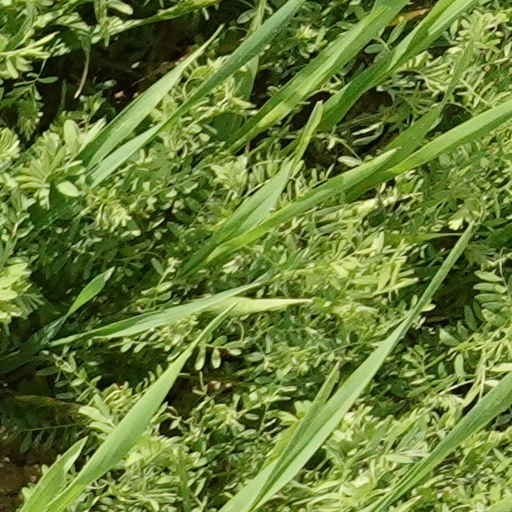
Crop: wheat